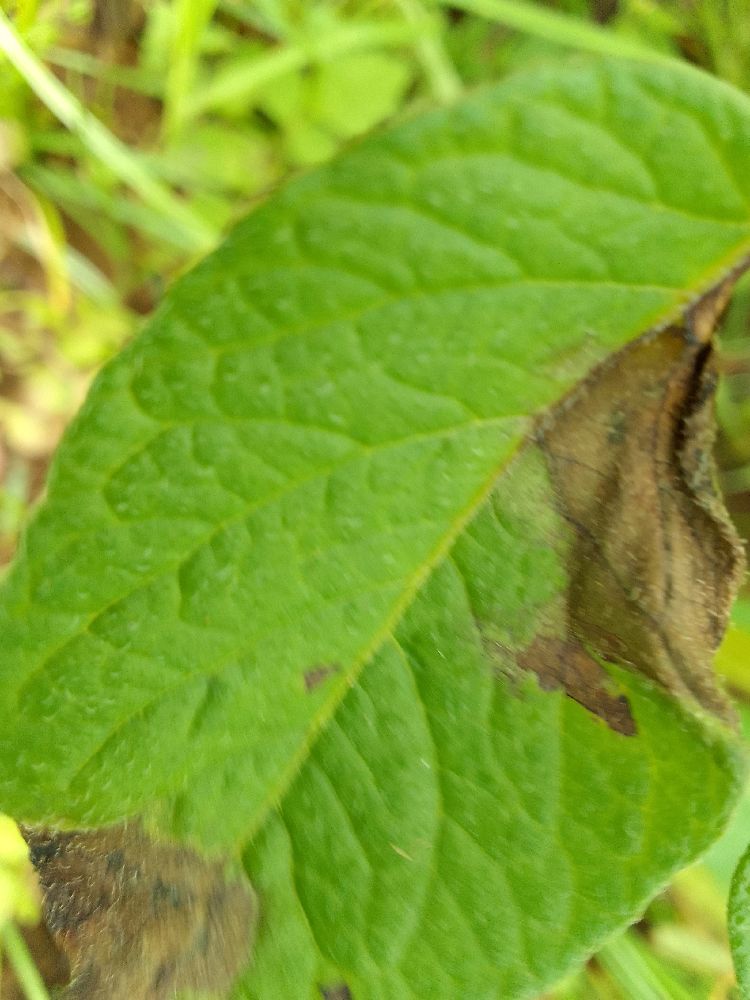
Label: Late blight